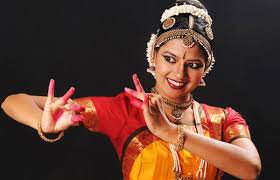
Dance form: bharatanatyam